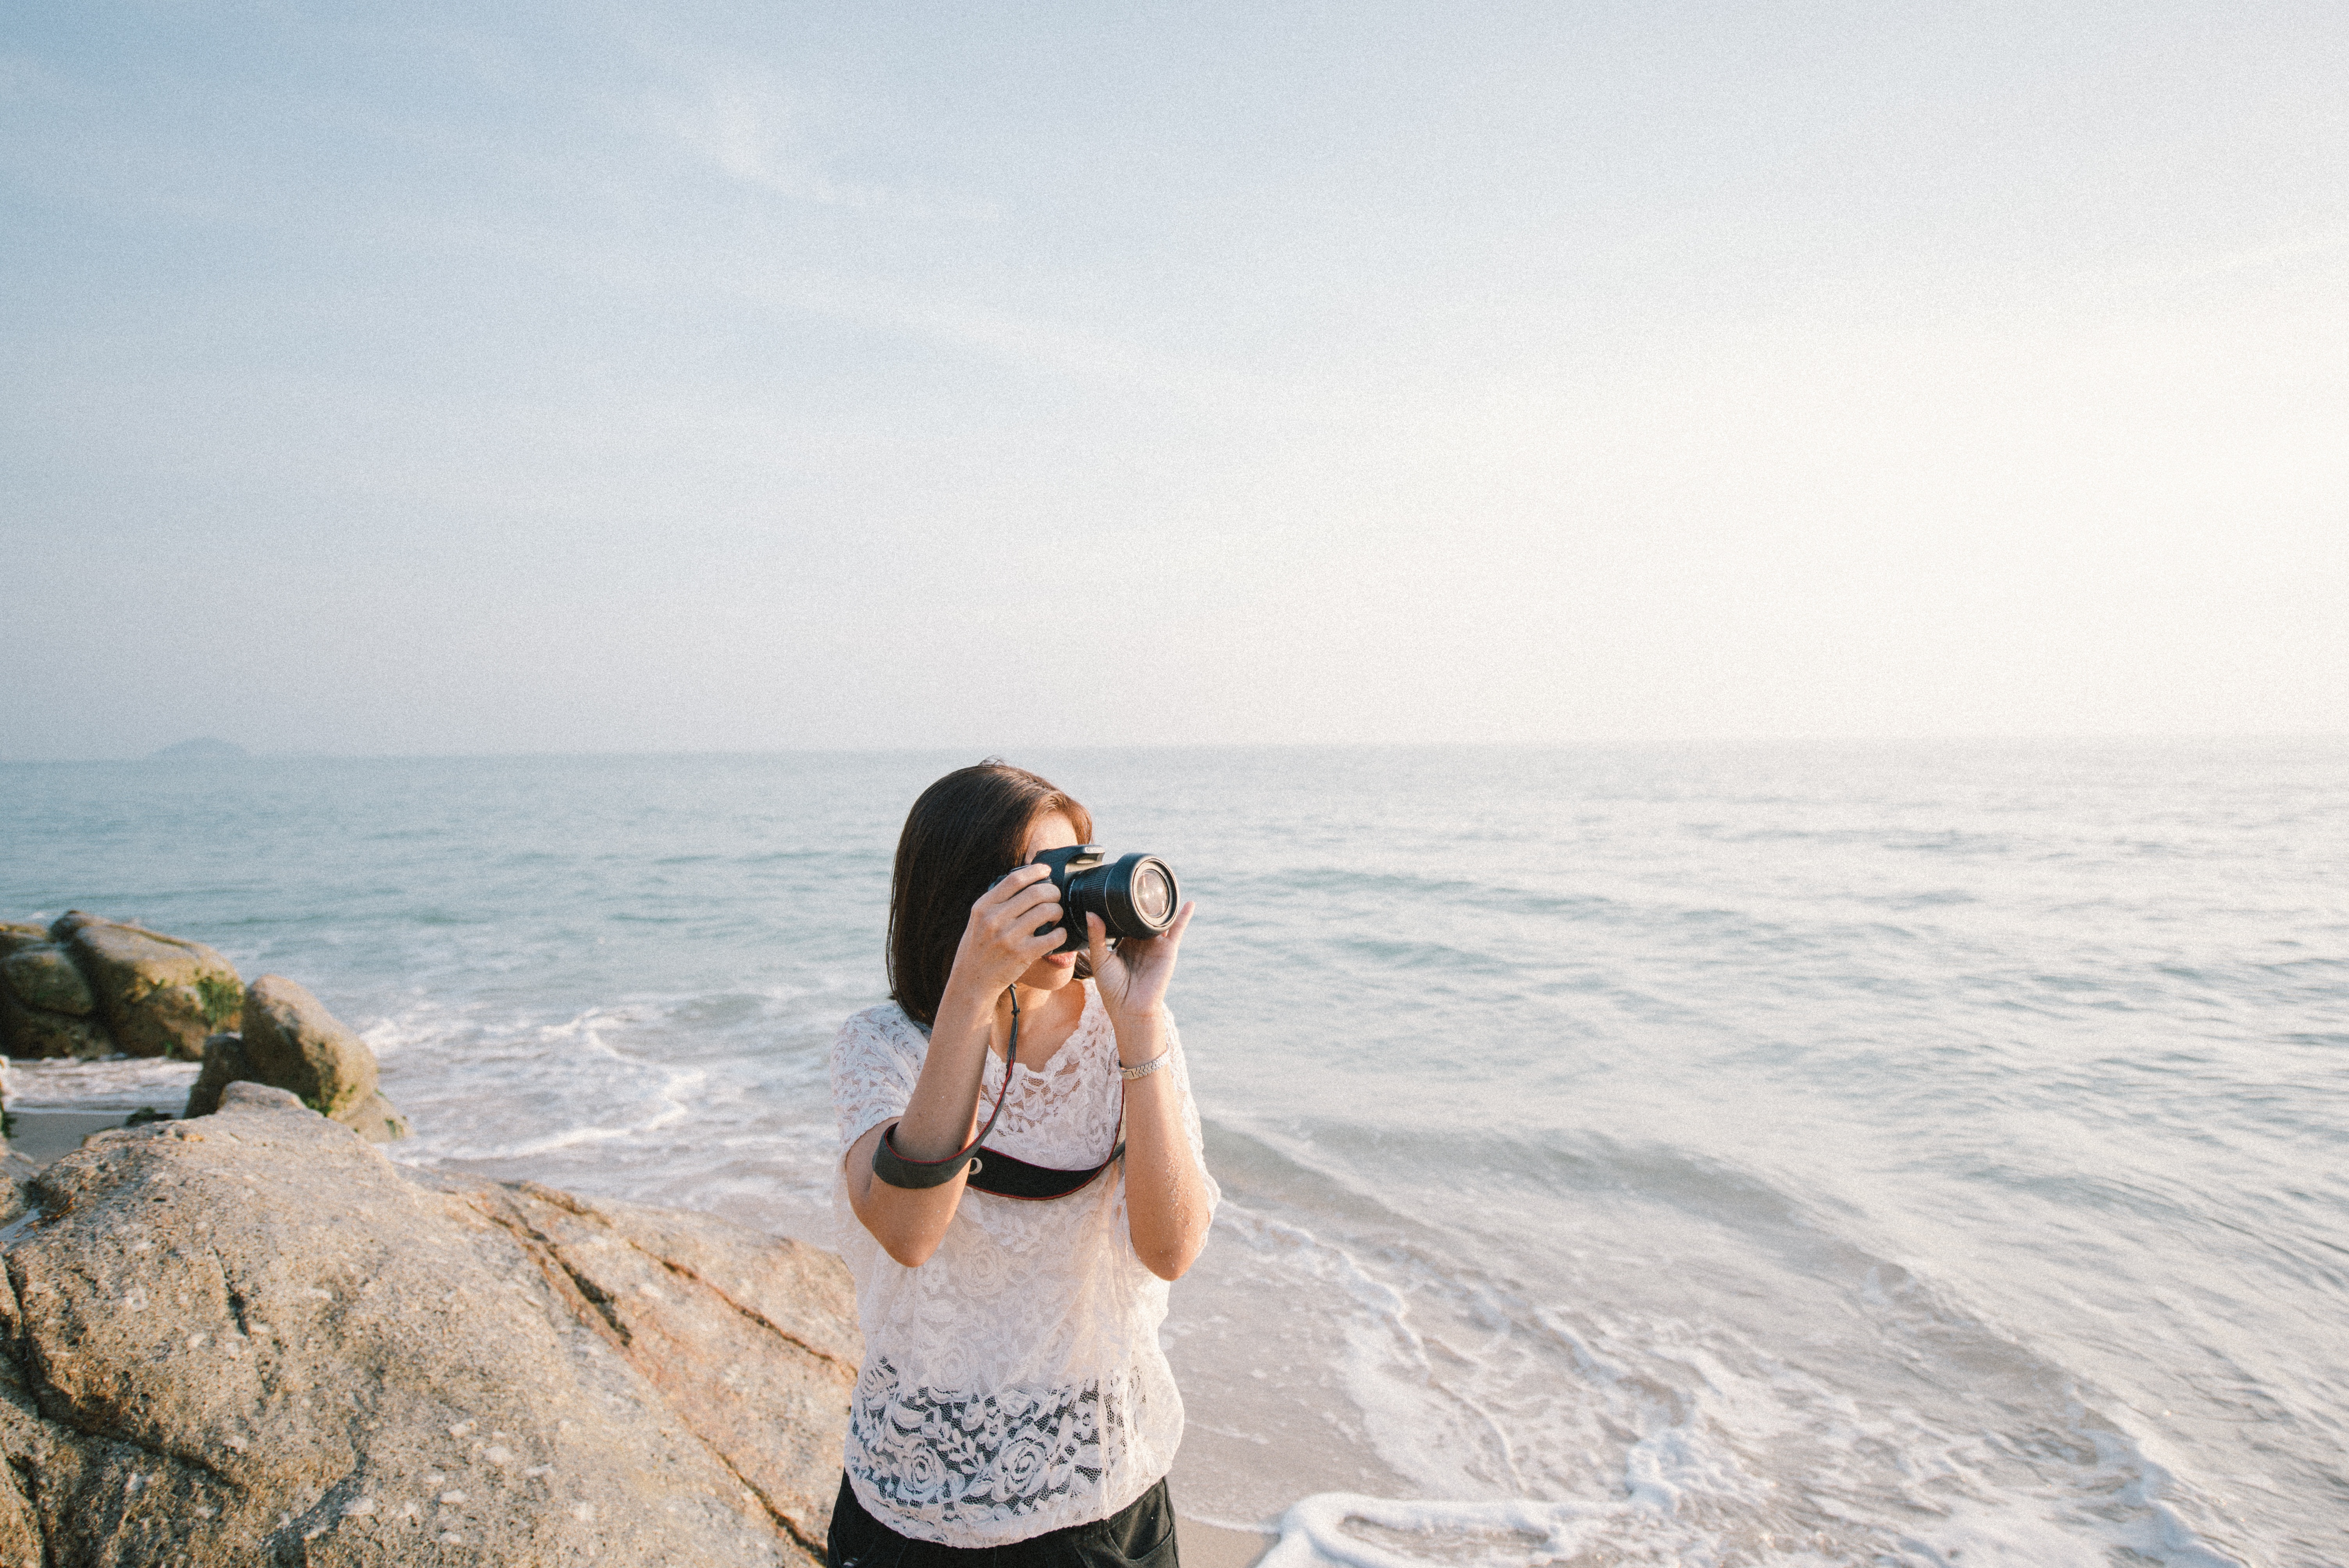
beach, sea, coast, nature, ocean, horizon, person, sky, woman, camera, photographer, sunlight, shore, wave, vacation, female, bay, taking photo, rocks, cape, photo shoot